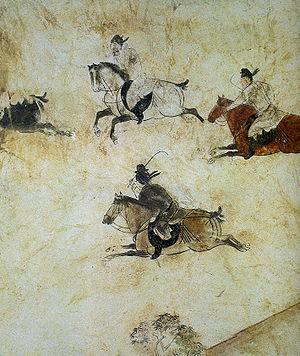
Le polo est un sport d'équipe équestre mettant aux prises deux équipes de quatre joueurs. Les joueurs attelés sur leurs montures marquent des points par la conduite d'une balle ou en plastique ou en bois blanc dans le but de l'équipe adverse à l'aide d'un maillet à long manche. Le sport traditionnel de polo se joue sur un large terrain à gazon mesurant jusqu'à 300 mètres de long.
La dynastie Tang est une dynastie chinoise précédée par la dynastie Sui et suivie par la période des Cinq Dynasties et des Dix Royaumes. Elle a été fondée par la famille Li, qui prit le pouvoir durant le déclin et la chute de l'empire Sui.
Le mausolée de Qianling est un vaste ensemble funéraire construit pour l'empereur Tang Gaozong. Il abrite également la dépouille de son épouse Wu Zetian. Il est situé dans le comté de Qian, dans la province chinoise du Shaanxi, à environ 85 km au nord-ouest de Xi'an, ville autrefois capitale et alors appelée Chang'an.